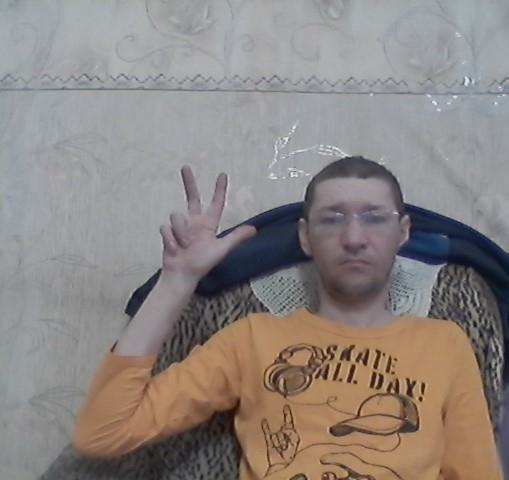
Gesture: three2